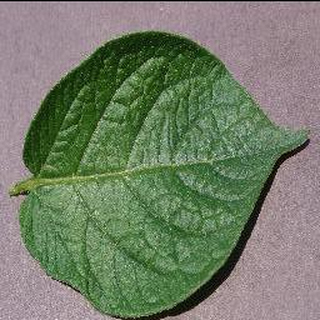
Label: healthy_potato